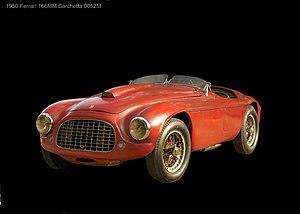
La Ferrari 166 est une automobile de course et de route, du constructeur automobile italien Ferrari, produite entre 1948 et 1953 à une centaine d'exemplaires. Déclinée en de nombreuses variantes de carrosserie, et propulsée par un moteur V12 de 2 L, son nom, 166, correspond au volume arrondi de chaque cylindre. Première Ferrari à la fois de Grand Prix automobile, puis de route de l'histoire de la marque, elle permet à Enzo Ferrari d'établir sa légende en compétition automobile et comme constructeur de voiture de sport GT.
La Targa Florio est une course automobile italienne qui se déroulait sur le circuit des Madonies utilisant les routes de Sicile. Elle a eu lieu de 1906 à 1977.